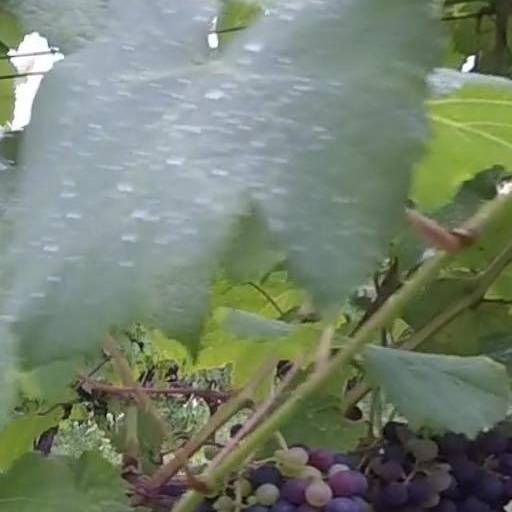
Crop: grape